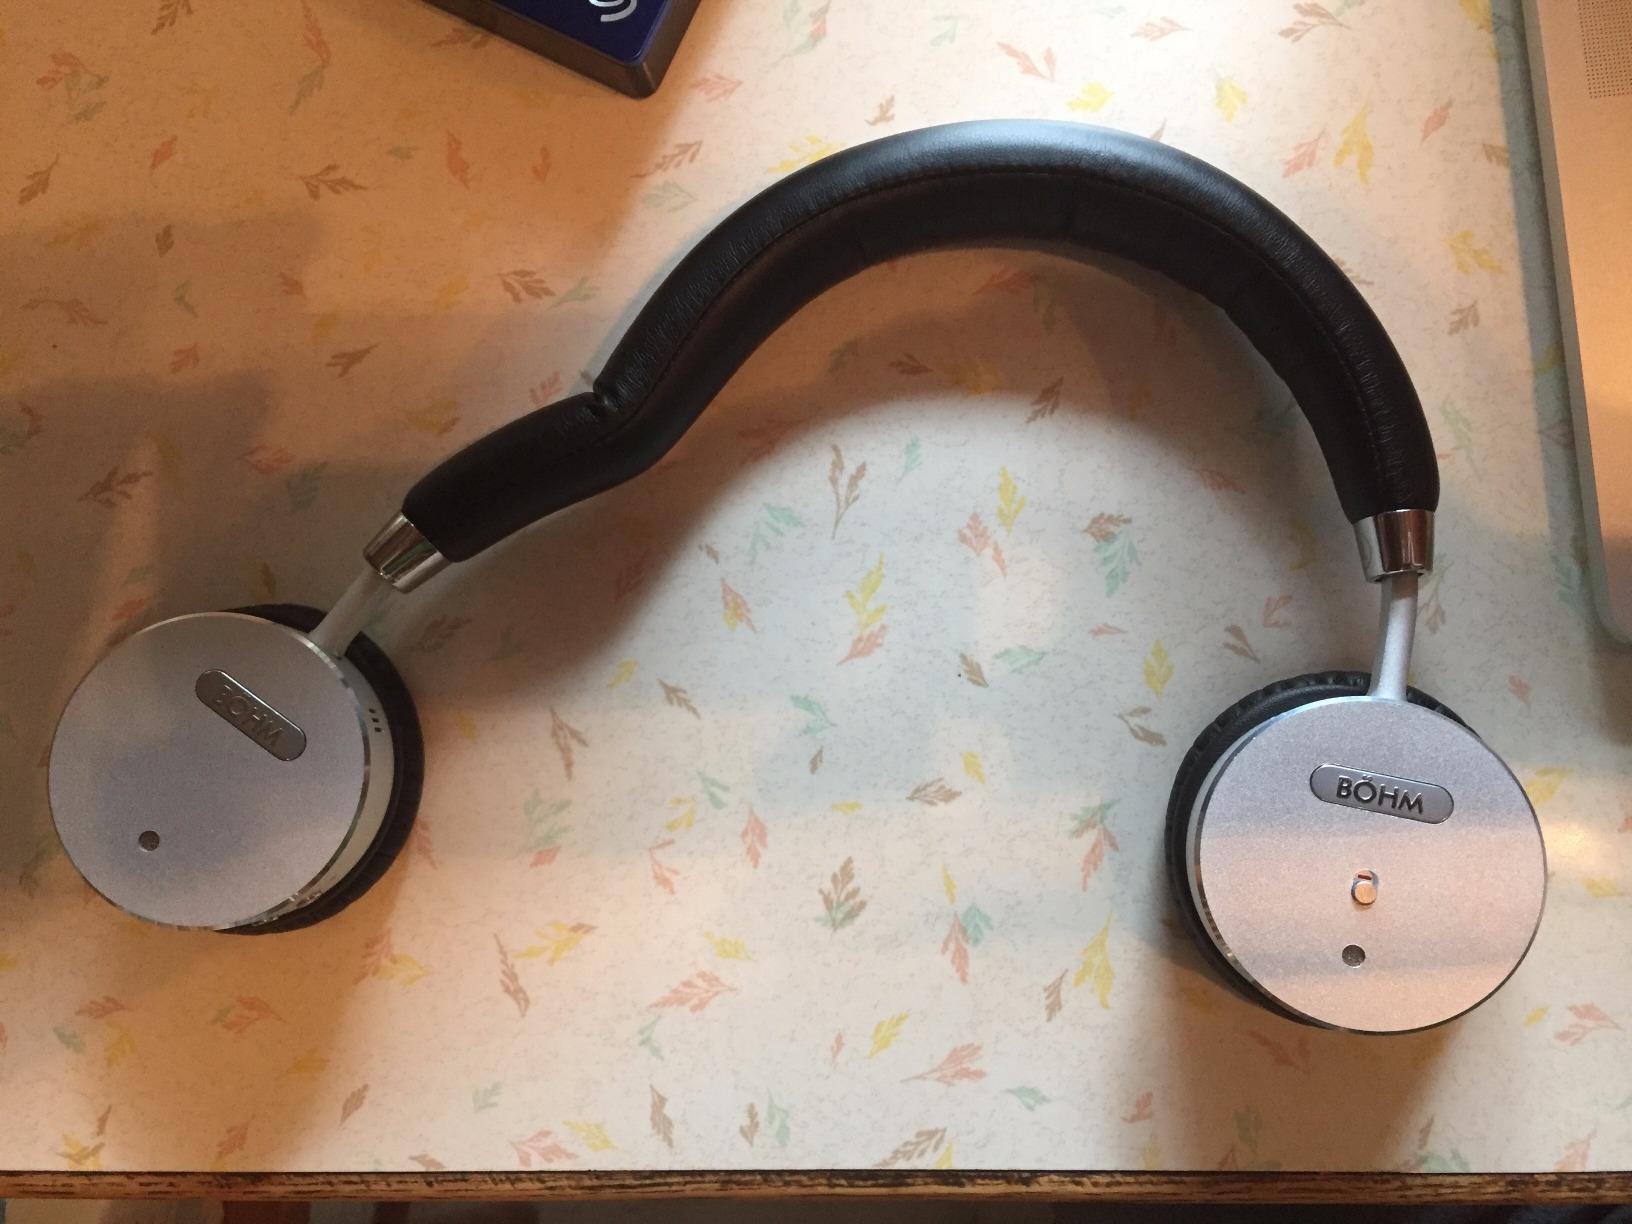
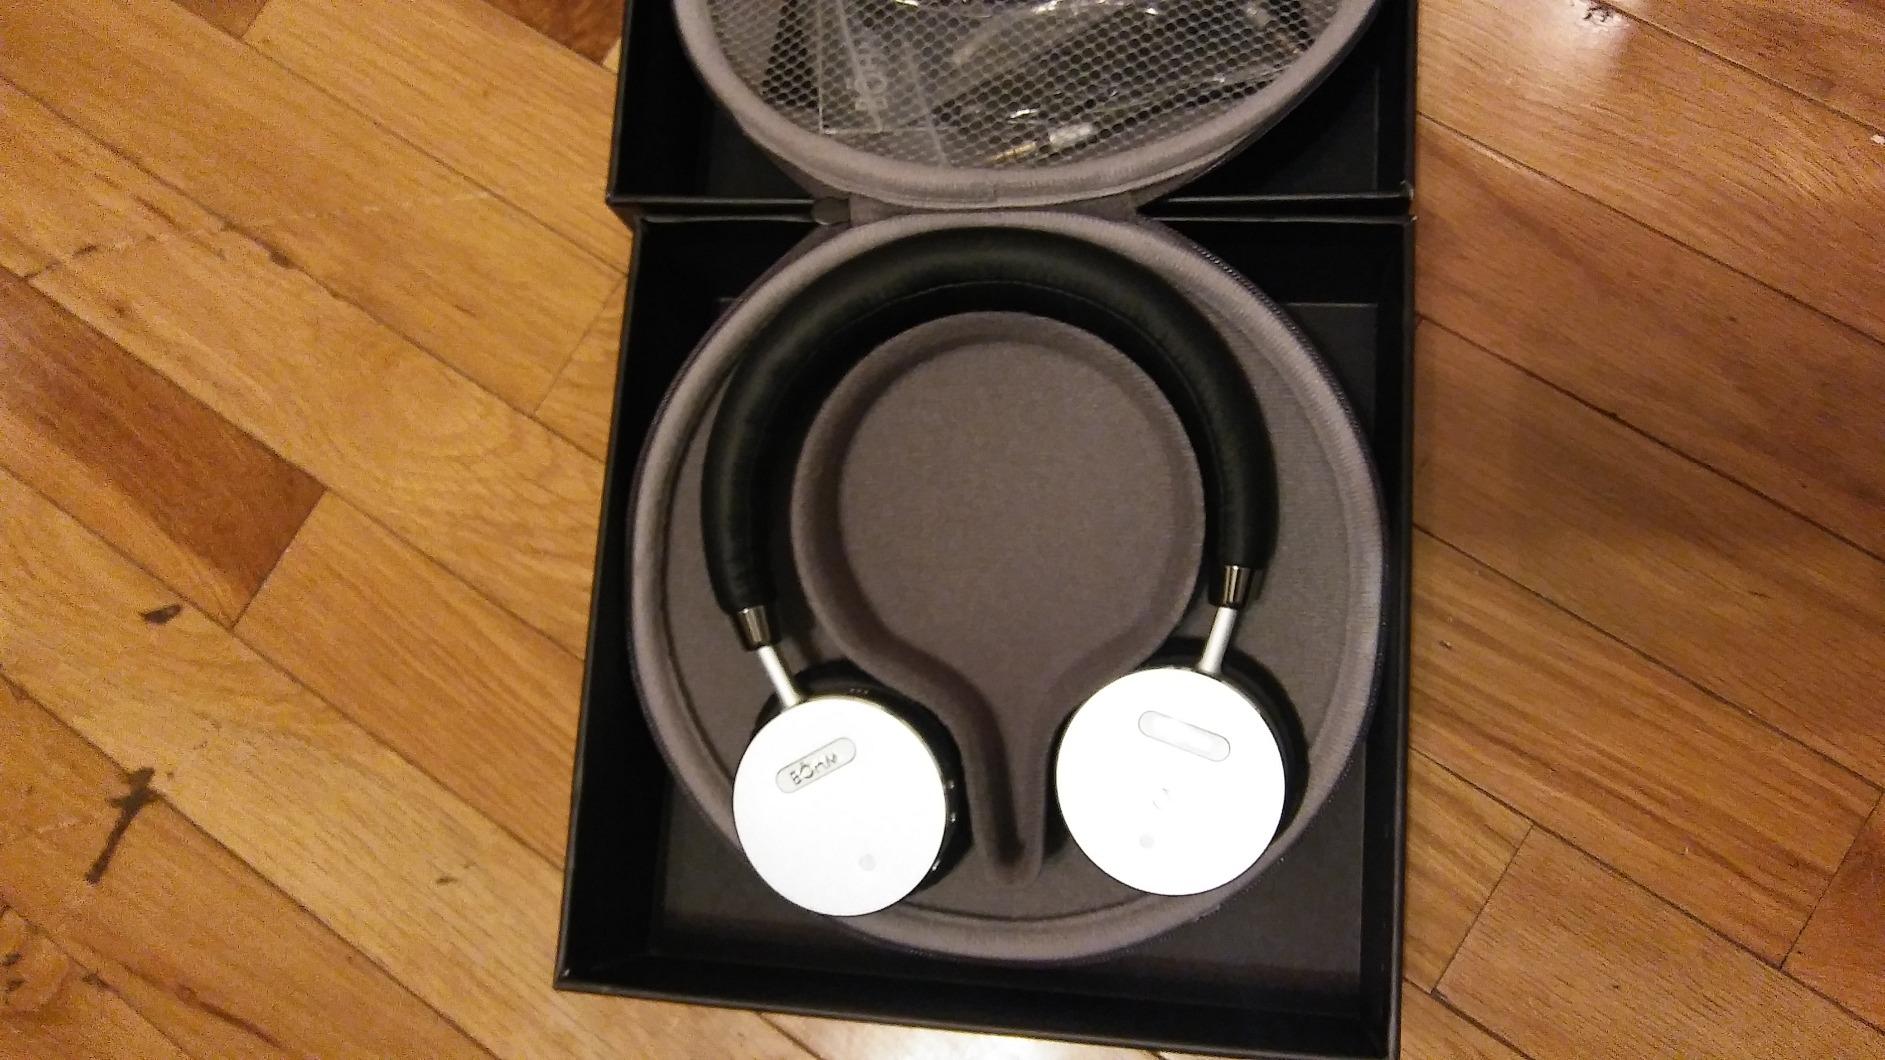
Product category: headphones
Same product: yes